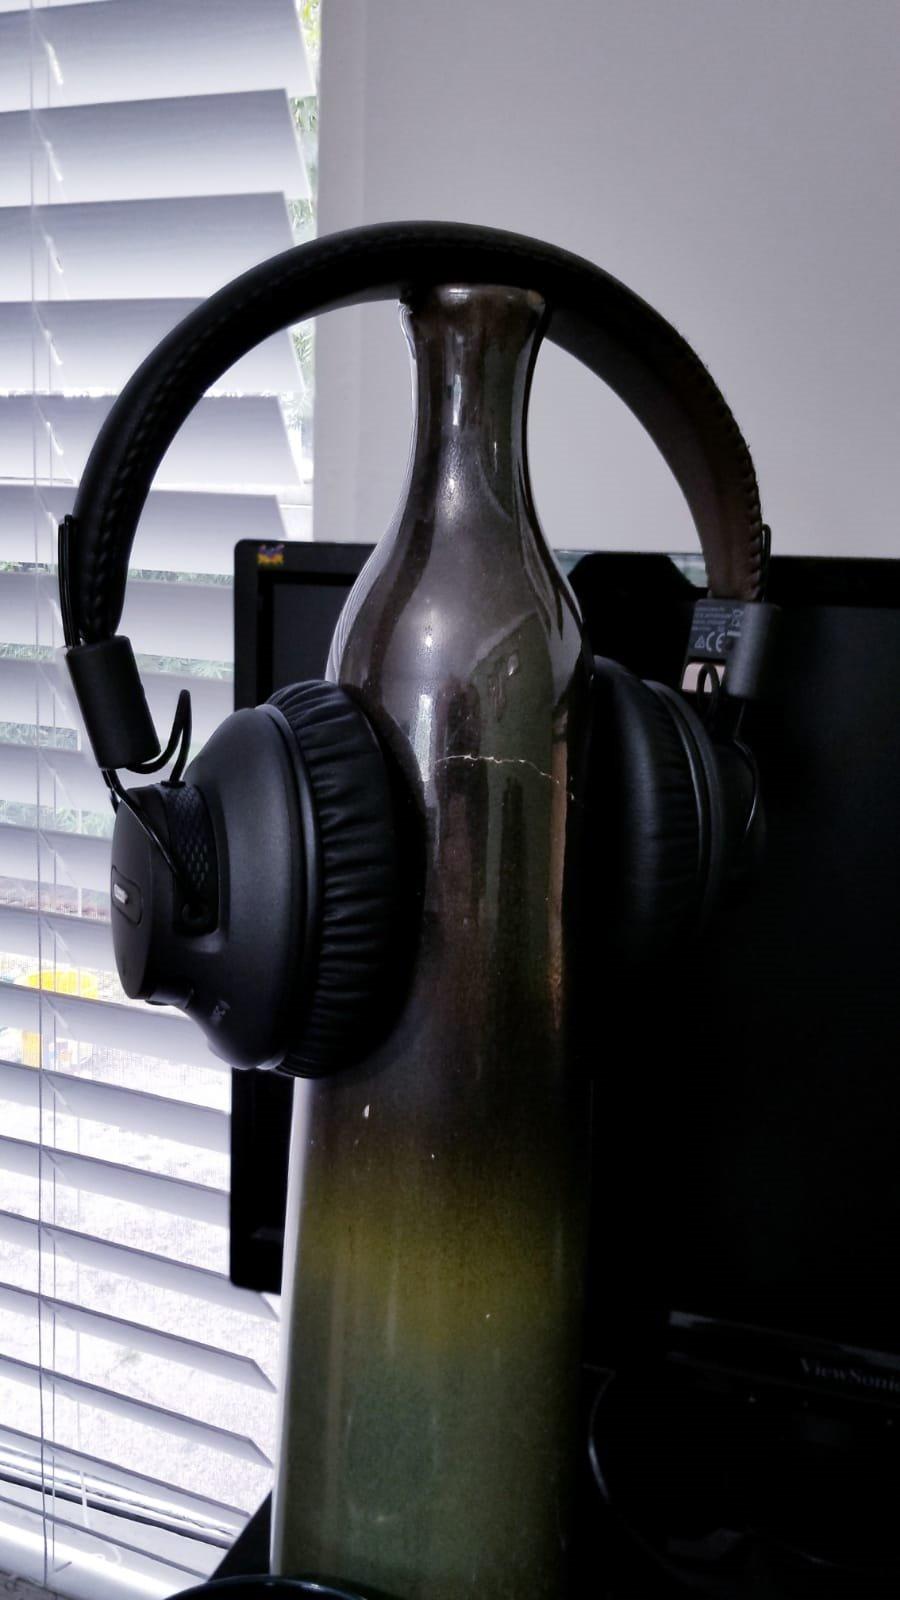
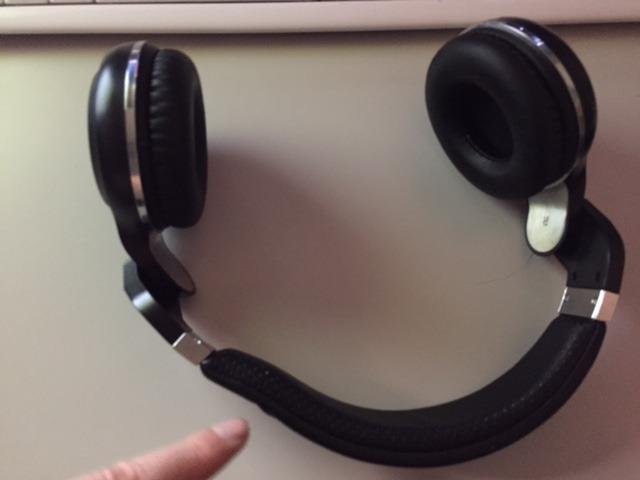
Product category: headphones
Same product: no